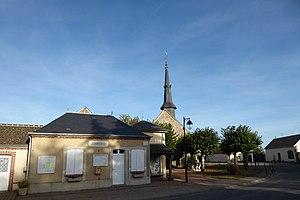
mairie et église de la Chapelle-Forainvilliers, Eure-et-Loir, France.
La Chapelle-Forainvilliers est une commune française située dans le département d'Eure-et-Loir en région Centre-Val de Loire.